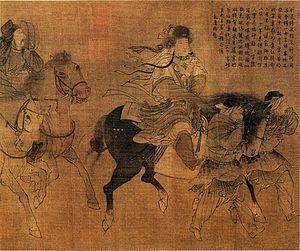
La dynastie Jin, ou Grand Jin, a dirigé la Chine du Nord-Est. Elle a été fondée en 1115 par Jin Taizu, le dirigeant du peuple mandchou des Jürchens, et a pris fin en 1234 par l'invasion des Mongols de Gengis Khan. Son nom est parfois écrit Kin, Jurchen Jin ou Jinn en anglais pour la différencier d'une autre dynastie Jin qui a régné sur la Chine et dont le nom est identique lorsqu'il est transcrit sans signes diacritiques de marqueur de tonalité dans le système Hanyu pinyin depuis le chinois standard.